The Lion in Love (painting)

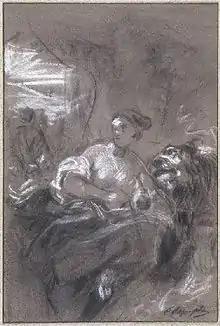
Camille Roqueplan: "The Lion in Love", o. J.; Preparatory drawing in chalk. Musée national Magnin, Dijon

It shows a scene of a lion allowing its claws to be pared after falling in love with a shepherdess so that he will not endanger her, told in Jean de La Fontaine's fable "Le Lion amoureux ", though the painter adds an erotic undercurrent reminiscent of Delilah cutting Samson's hair as well as a Romantic spin on "Beauty and the Beast" by making the woman the one to pare the claws, thus portraying female beauty as life-threatening, maddening and ultimately fatal. It also forms part of a contemporary fashion for the femme fatale in literature, art and opera.